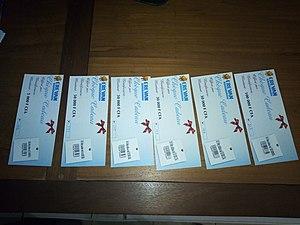
WLE 2019 Benin Felicitation ceremony in Abomey-Calavi
Un chèque cadeau est défini dans l’ouvrage Du bon usage du chèque cadeau comme un avantage en nature équivalent à un avantage en argent. Il s’agit d’un crédit d’achat qui s’effectue ou s’échange en magasin. Le chèque-cadeau peut être mono ou multi-enseignes, selon qu’il peut être échangé auprès d’une ou plusieurs enseignes déterminées. Il s’oppose aux cadeaux et aux bons de réductions. Le chèque-cadeau, lui peut être échangé contre des produits de toute nature auprès d’un ou plusieurs magasins ou enseignes.